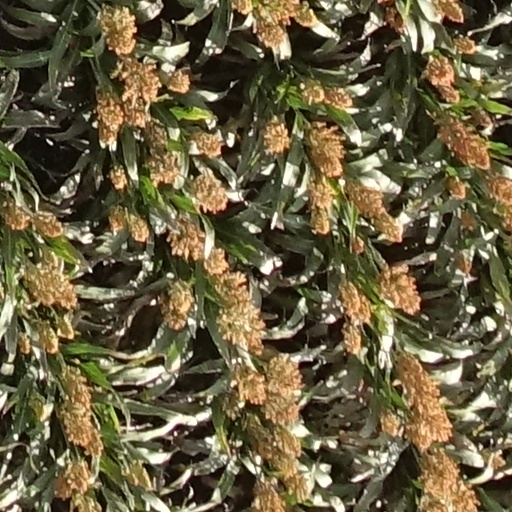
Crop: sorghum